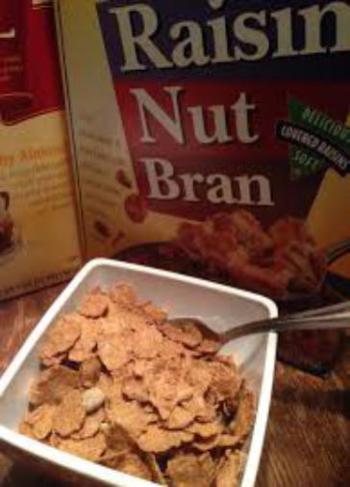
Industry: Food